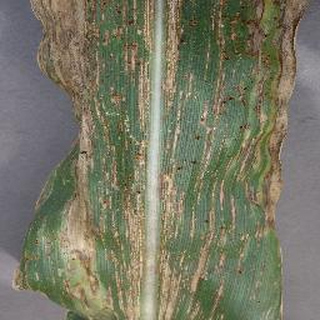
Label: corn_cercospora_leaf_spot